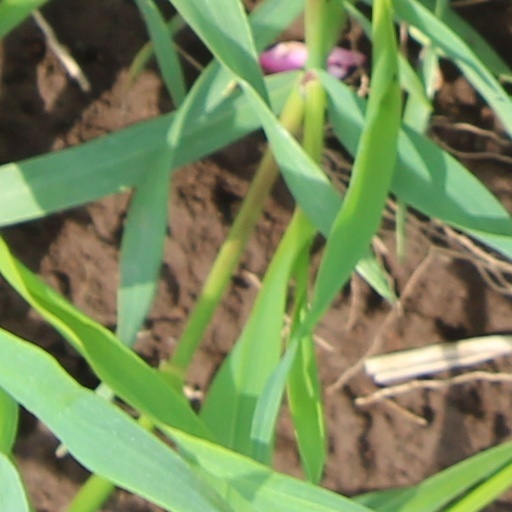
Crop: wheat